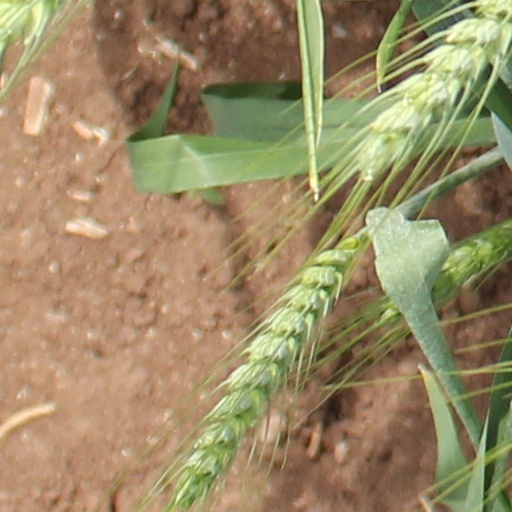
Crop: wheat